Netherlands Architecture Institute

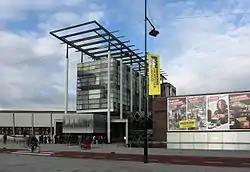
Institute in 2012

The Netherlands Architecture Institute (NAI) was a cultural institute for architecture and urban development, which comprised a museum, an archive plus library and a platform for lectures and debates. The NAI was established in 1988 and was based in Rotterdam since 1993. It ceased to exist in 2013, when it became part of Het Nieuwe Instituut.